Norman Conquest

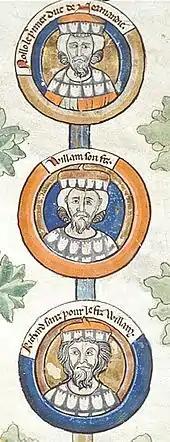

In 911, the Carolingian French ruler Charles the Simple allowed a group of Vikings under their leader Rollo to settle in Normandy as part of the Treaty of Saint-Clair-sur-Epte. In exchange for the land, the Norsemen under Rollo were expected to provide protection along the coast against further Viking invaders. Their settlement proved successful, and the Vikings in the region became known as the "Northmen" from which "Normandy" and "Normans" are derived. The Normans quickly adopted the indigenous culture as they became assimilated by the French, renouncing paganism and converting to Christianity. They adopted the Old French language of their new home and added features from their own Old Norse language, transforming it into the Norman language. They intermarried with the local population and used the territory granted to them as a base to extend the frontiers of the duchy westward, annexing territory including the Bessin, the Cotentin Peninsula and Avranches.